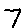
Label: 7